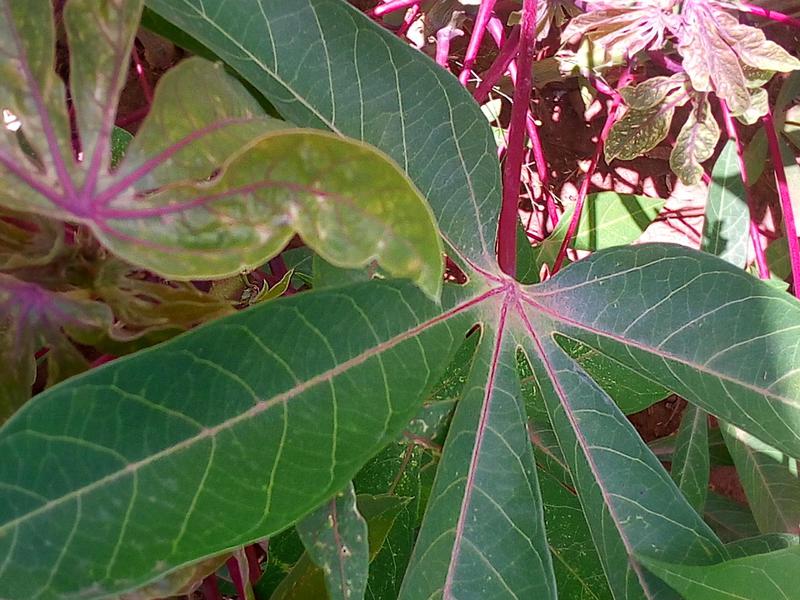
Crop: cassava
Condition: green_mottle